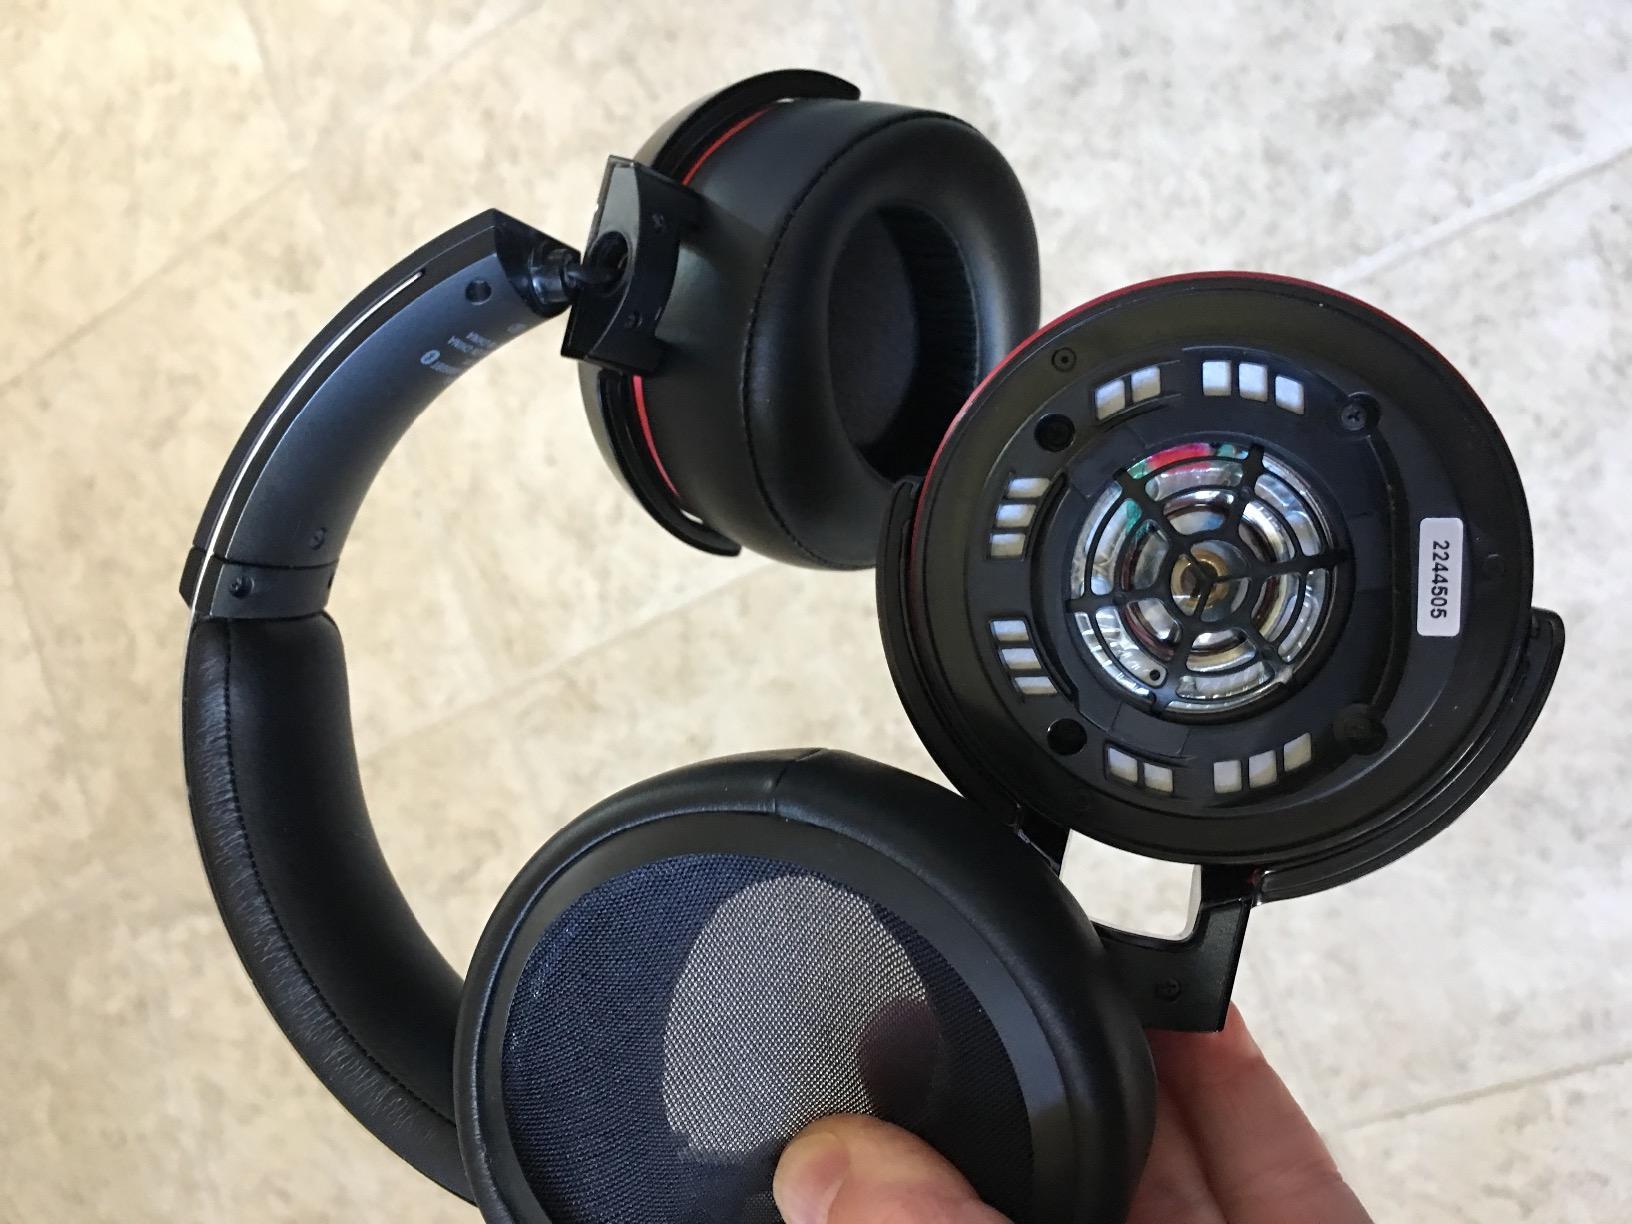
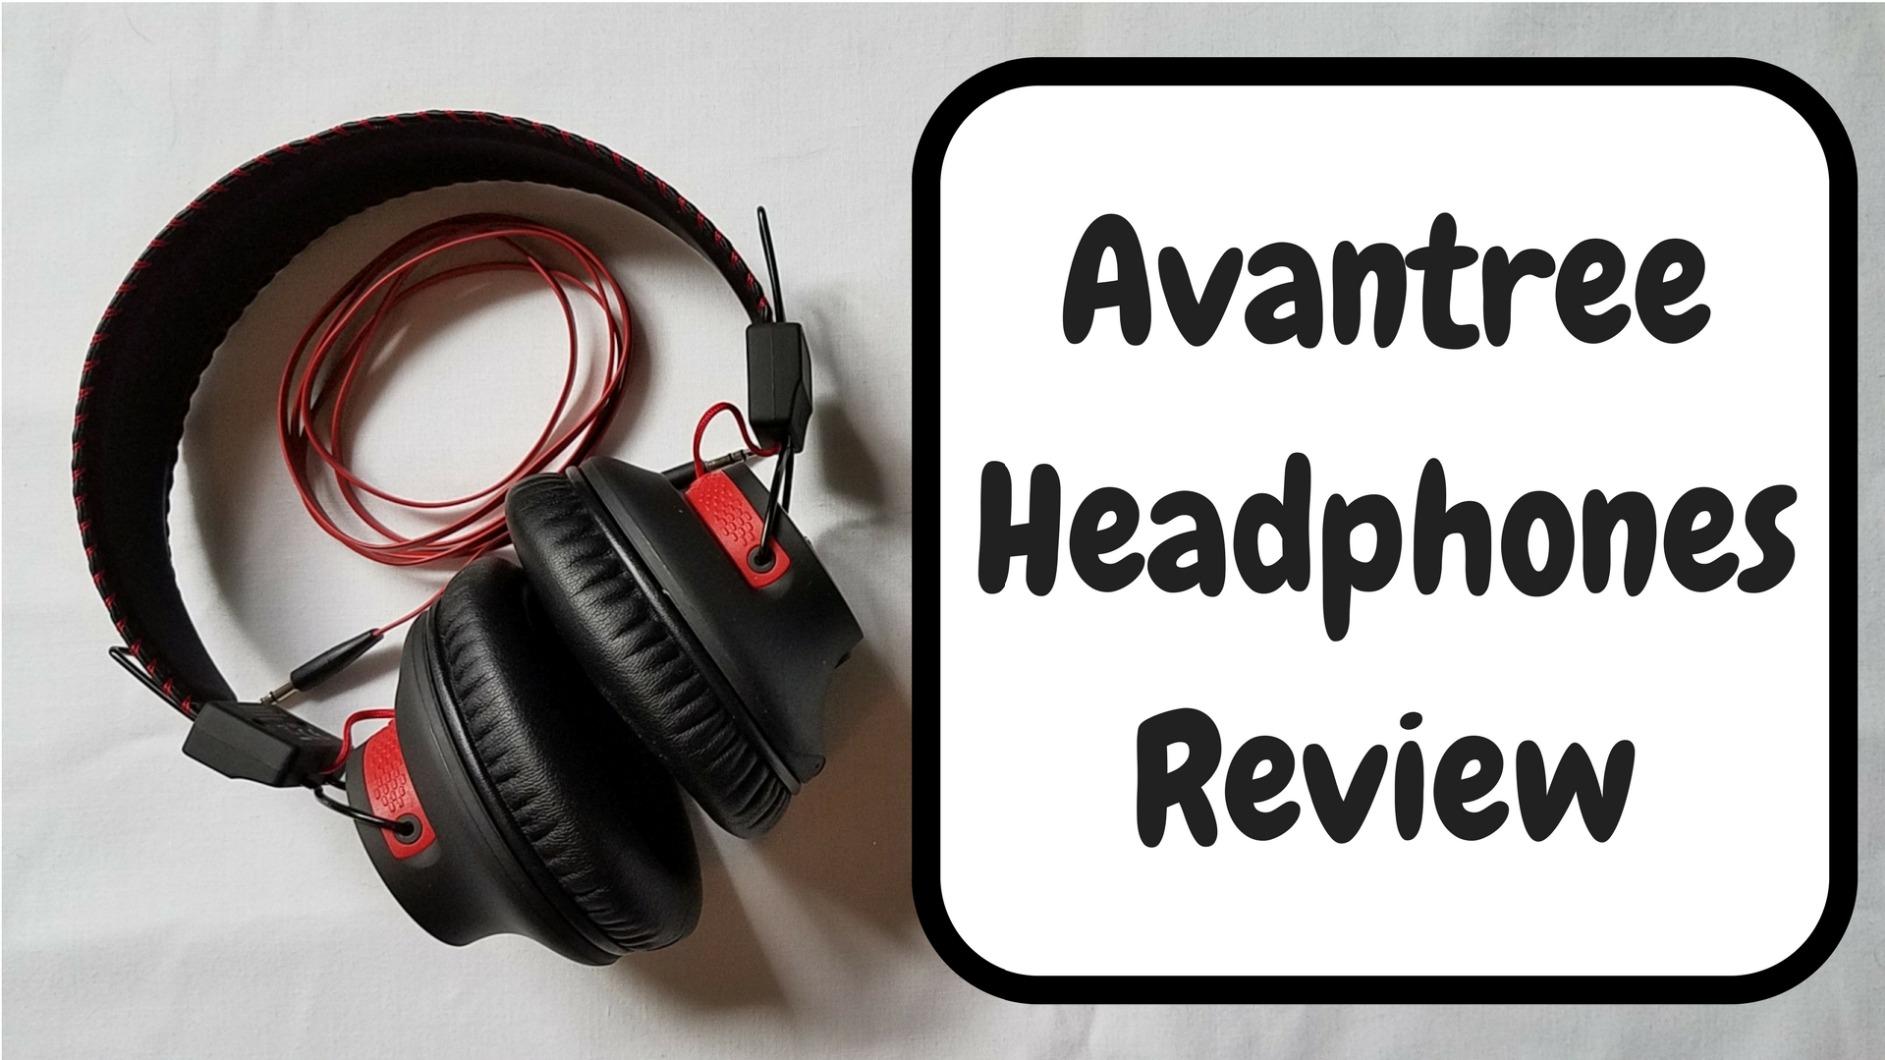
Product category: headphones
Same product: no